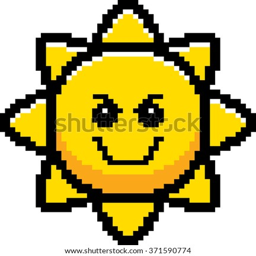
an illustration of the sun looking evil in a-bit cartoon style .